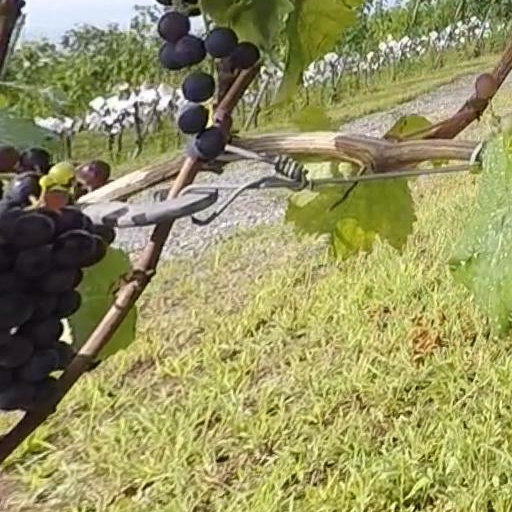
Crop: grape